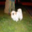
Label: dog